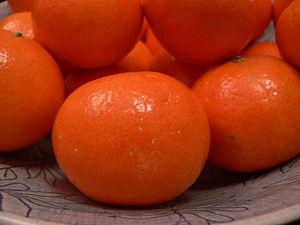
Gros plan sur une clemenvilla entourée d'autres Clemenvillas dans un bol céramique.
La clemenvilla, ou nova est un agrume issu de l’hybridation d’une clémentine et d’un tangelo.